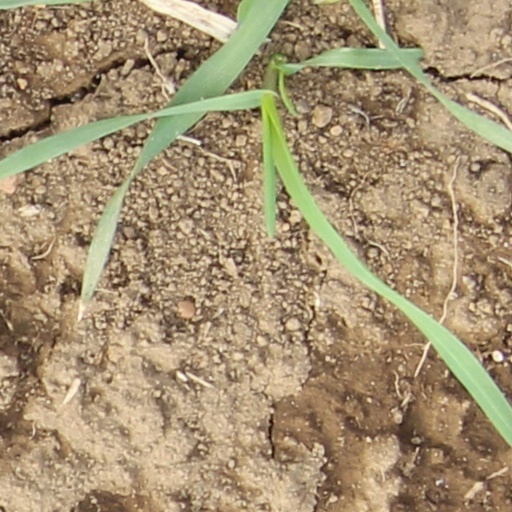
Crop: wheat